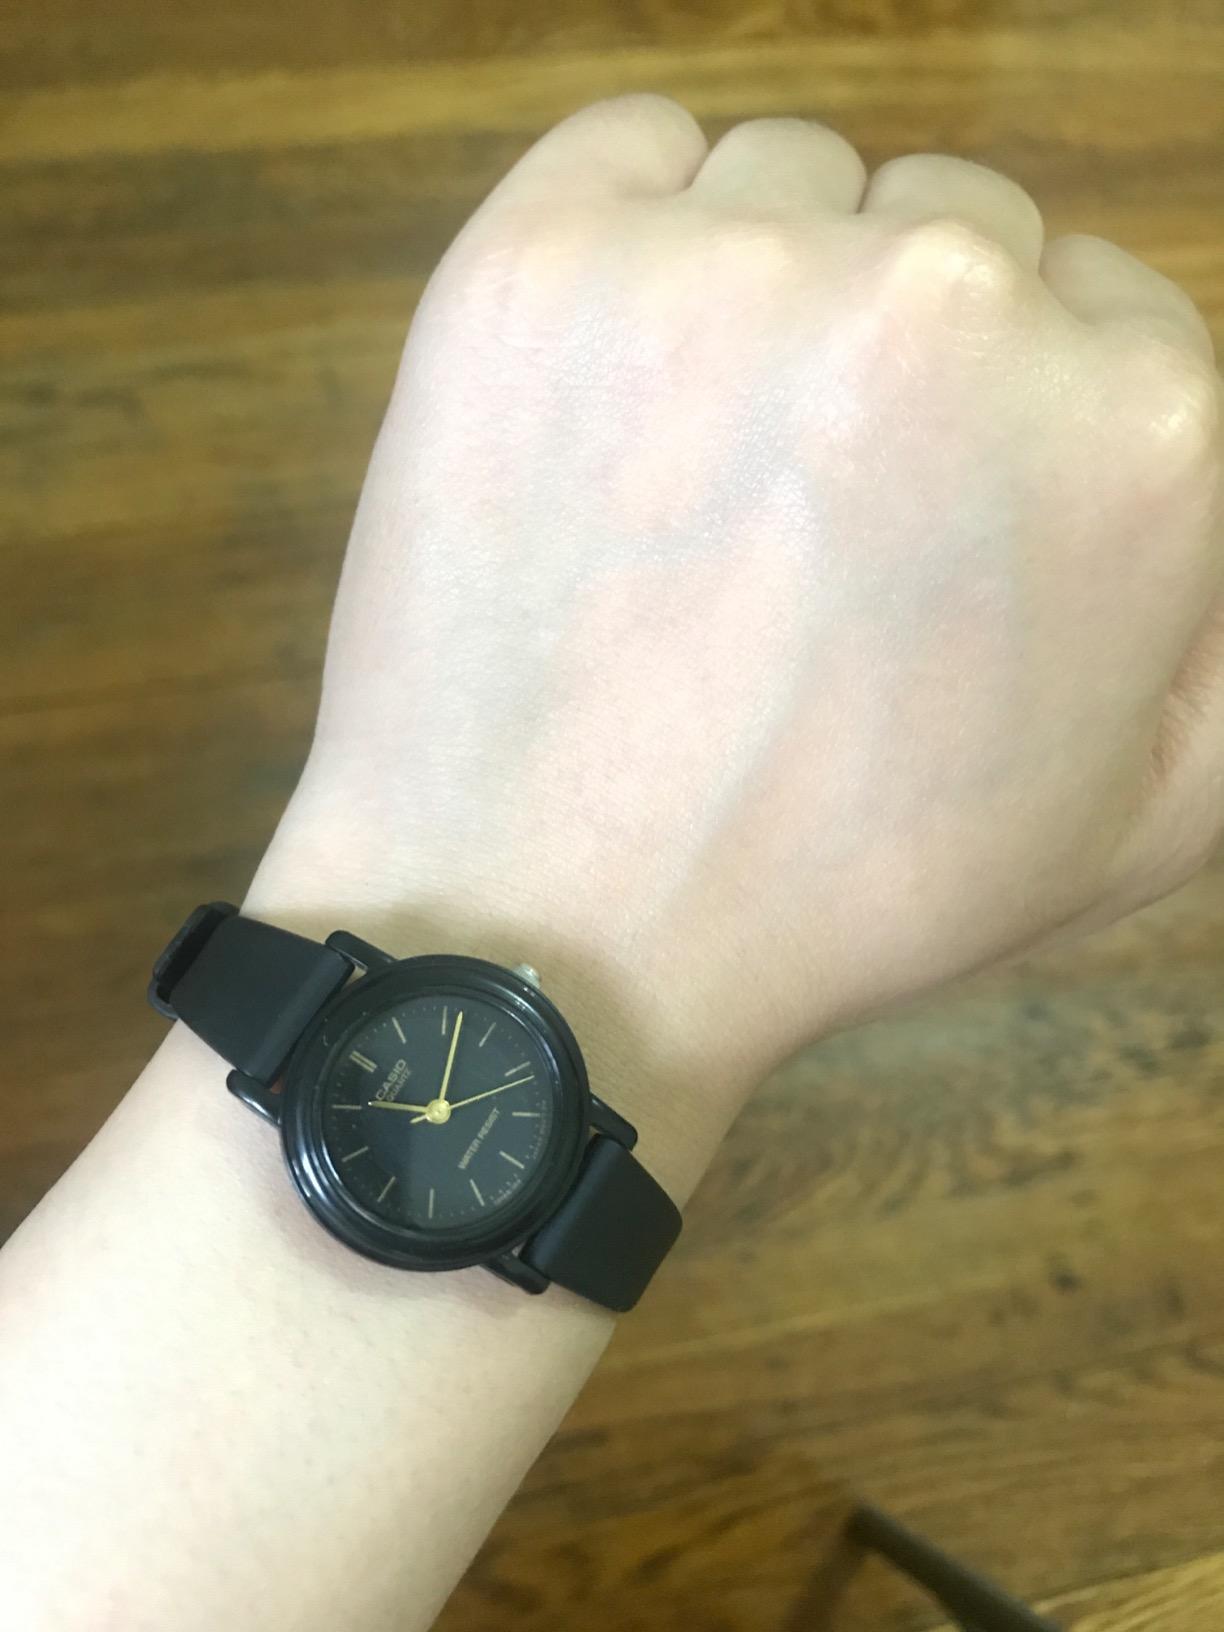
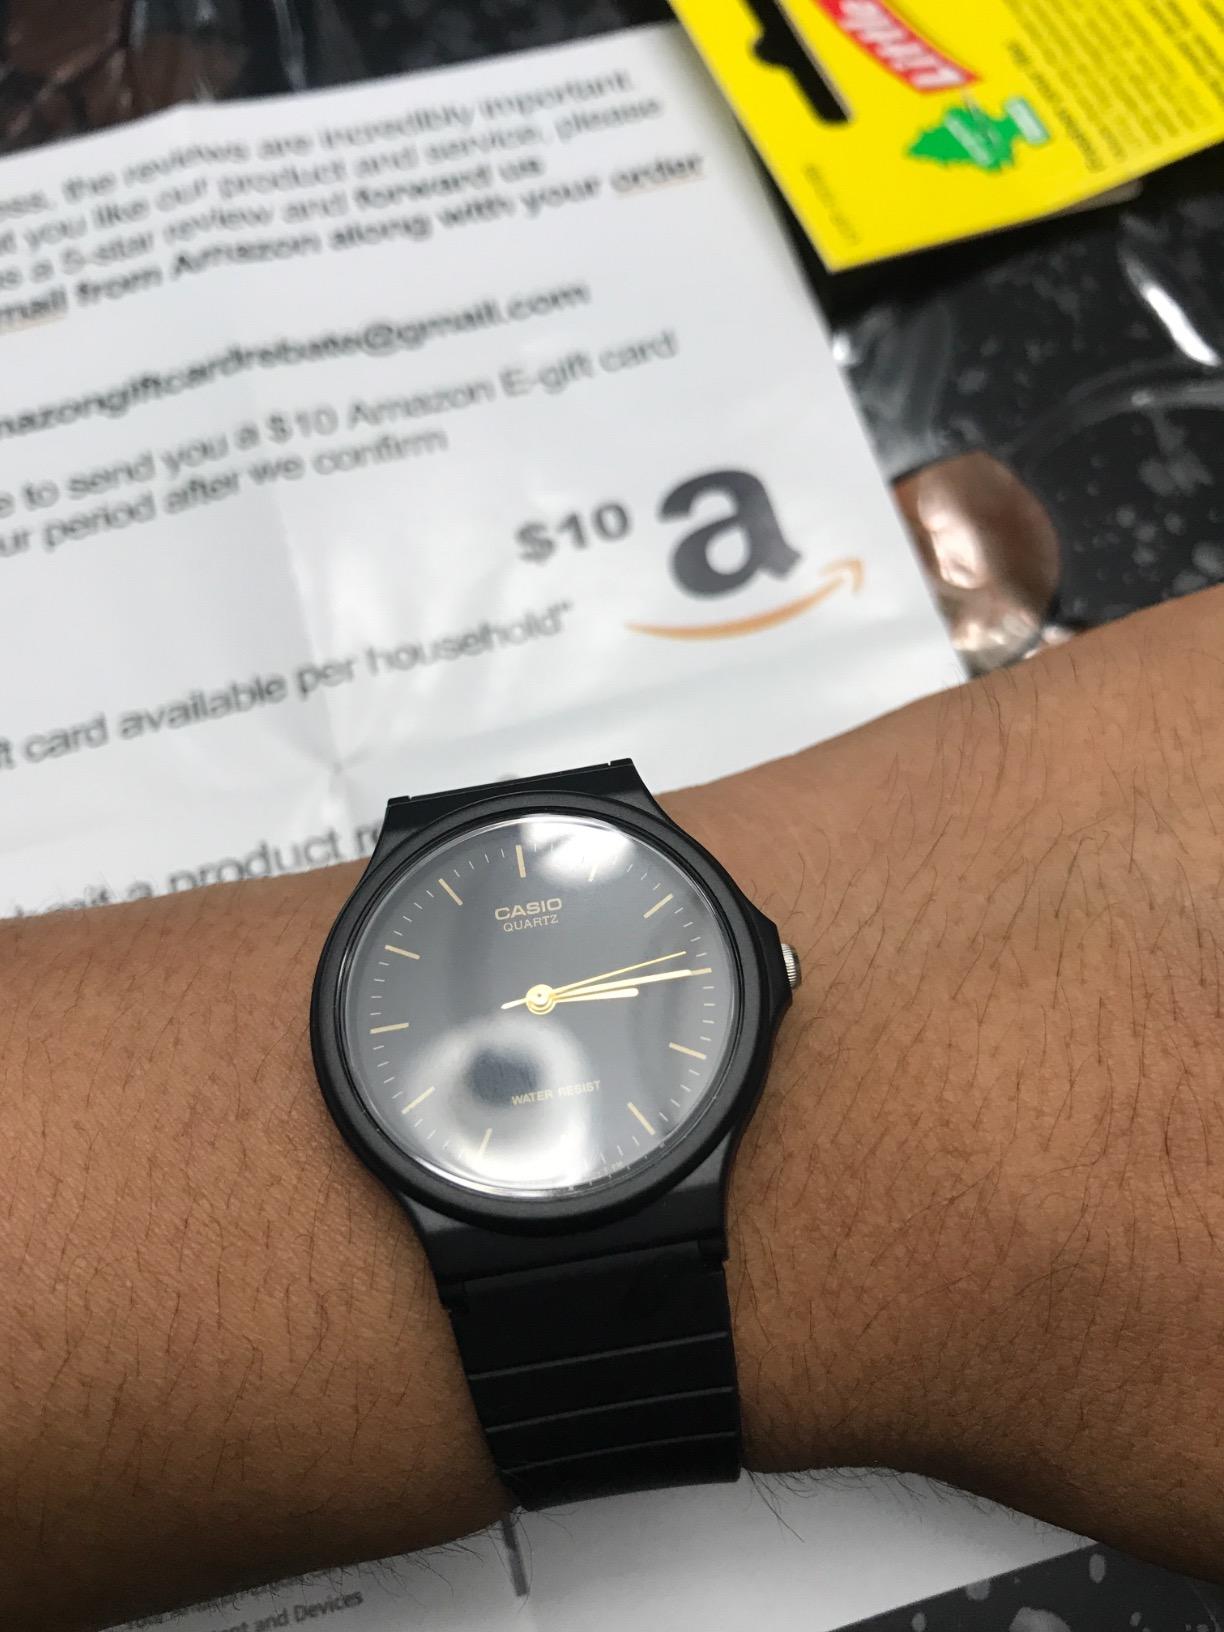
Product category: accessories_watch
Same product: no